Isotopic analysis by nuclear magnetic resonance

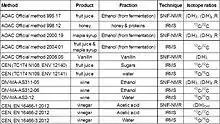
Isotope method recognition for food application, 2013. [From Eurofins Analytics France

Values obtained on a test sample are then compared with the values of authentic, databased sample data.